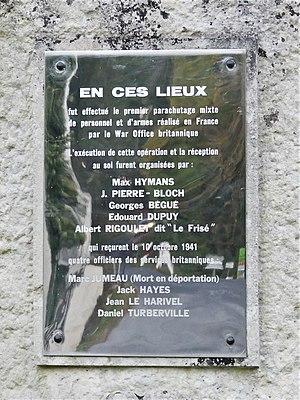
La plaque de la stèle de Lagudal, Beleymas, Dordogne, France.
Beleymas est une commune française située dans le département de la Dordogne, en région Nouvelle-Aquitaine.